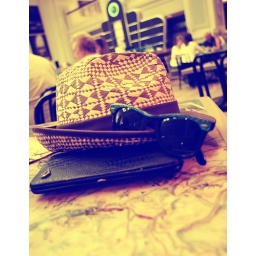
When I visited Kansas last year, I picked up this hat and this shot in the old train station